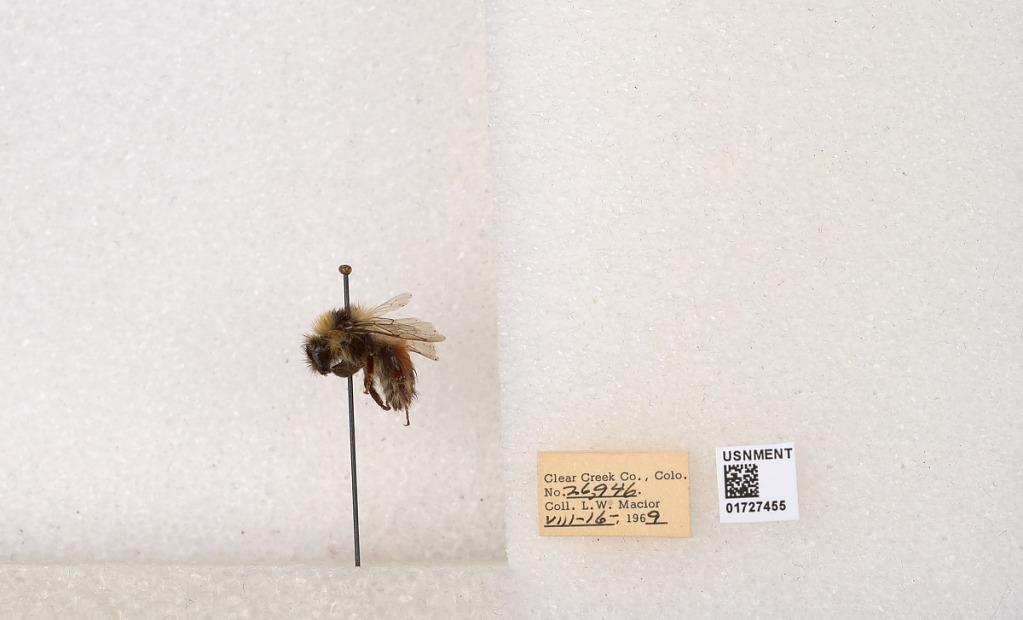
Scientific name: Bombus (Pyrobombus) sylvicola Kirby
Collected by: L. Macior
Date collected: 1969-8-16
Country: United States
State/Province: Colorado
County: Clear Creek
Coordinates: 39.7006, -105.694